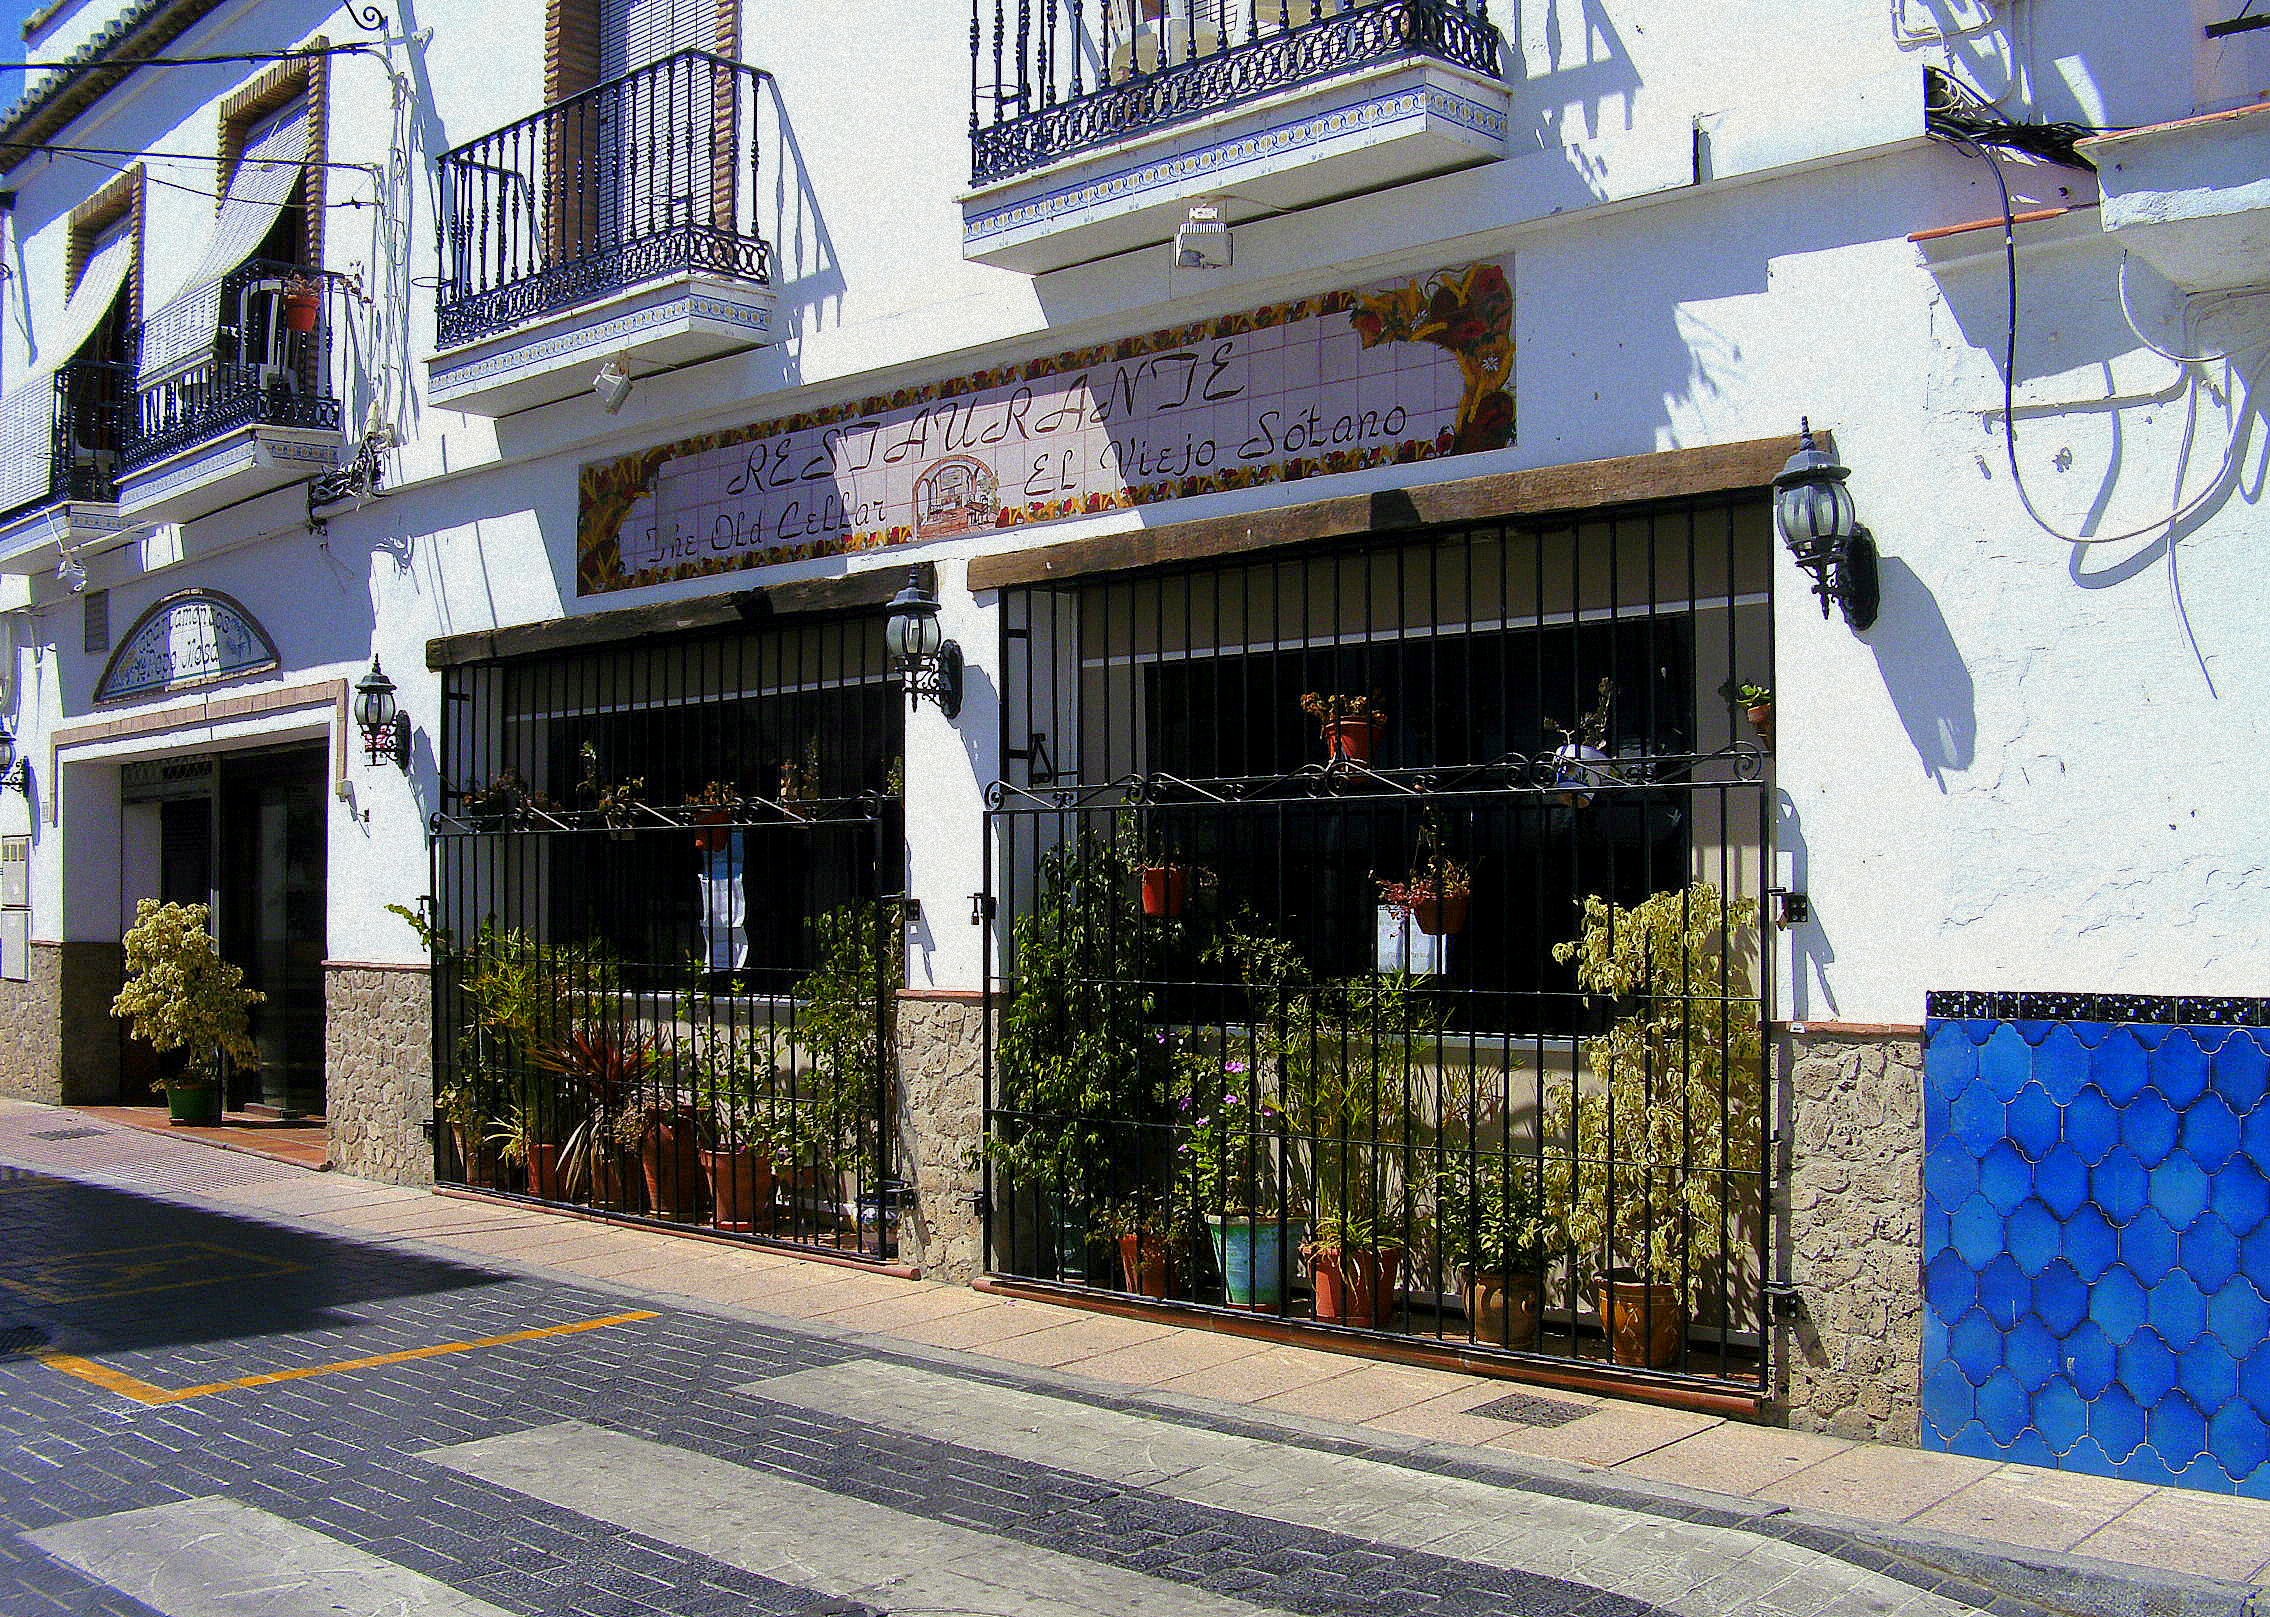
plant, house, town, building, restaurant, home, downtown, balcony, metal, facade, property, flowers, bars, grid, hell, maritime, pots, neighbourhood, flower pots, urban area, residential area